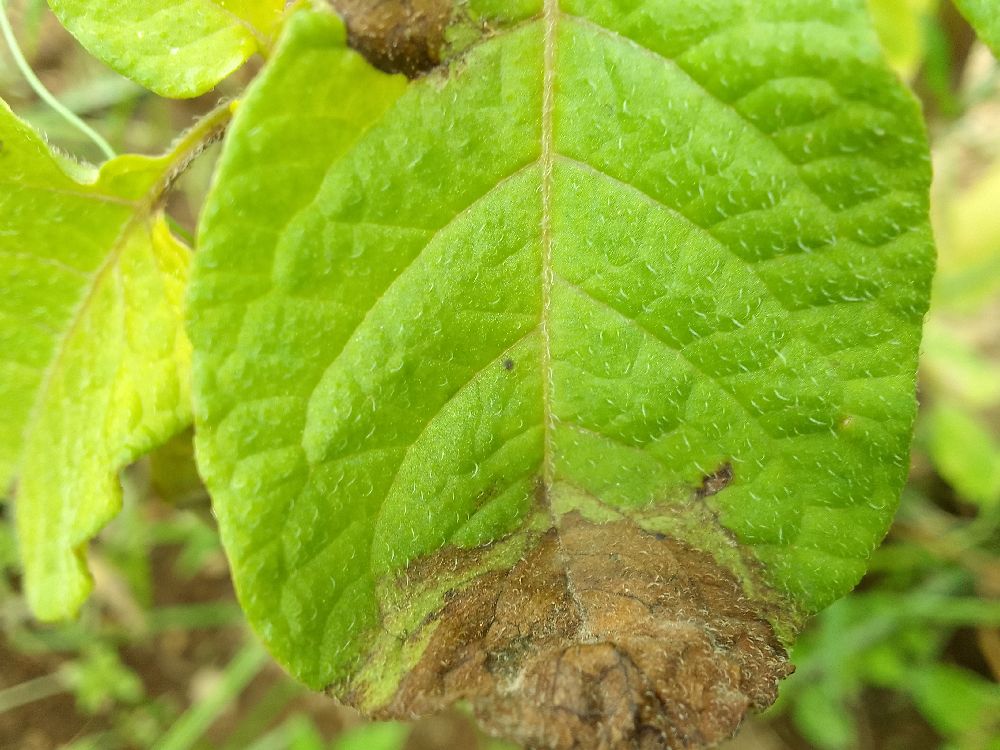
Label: Late blight